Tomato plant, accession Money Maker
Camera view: bottom (45 deg); turntable rotation: 240 degrees
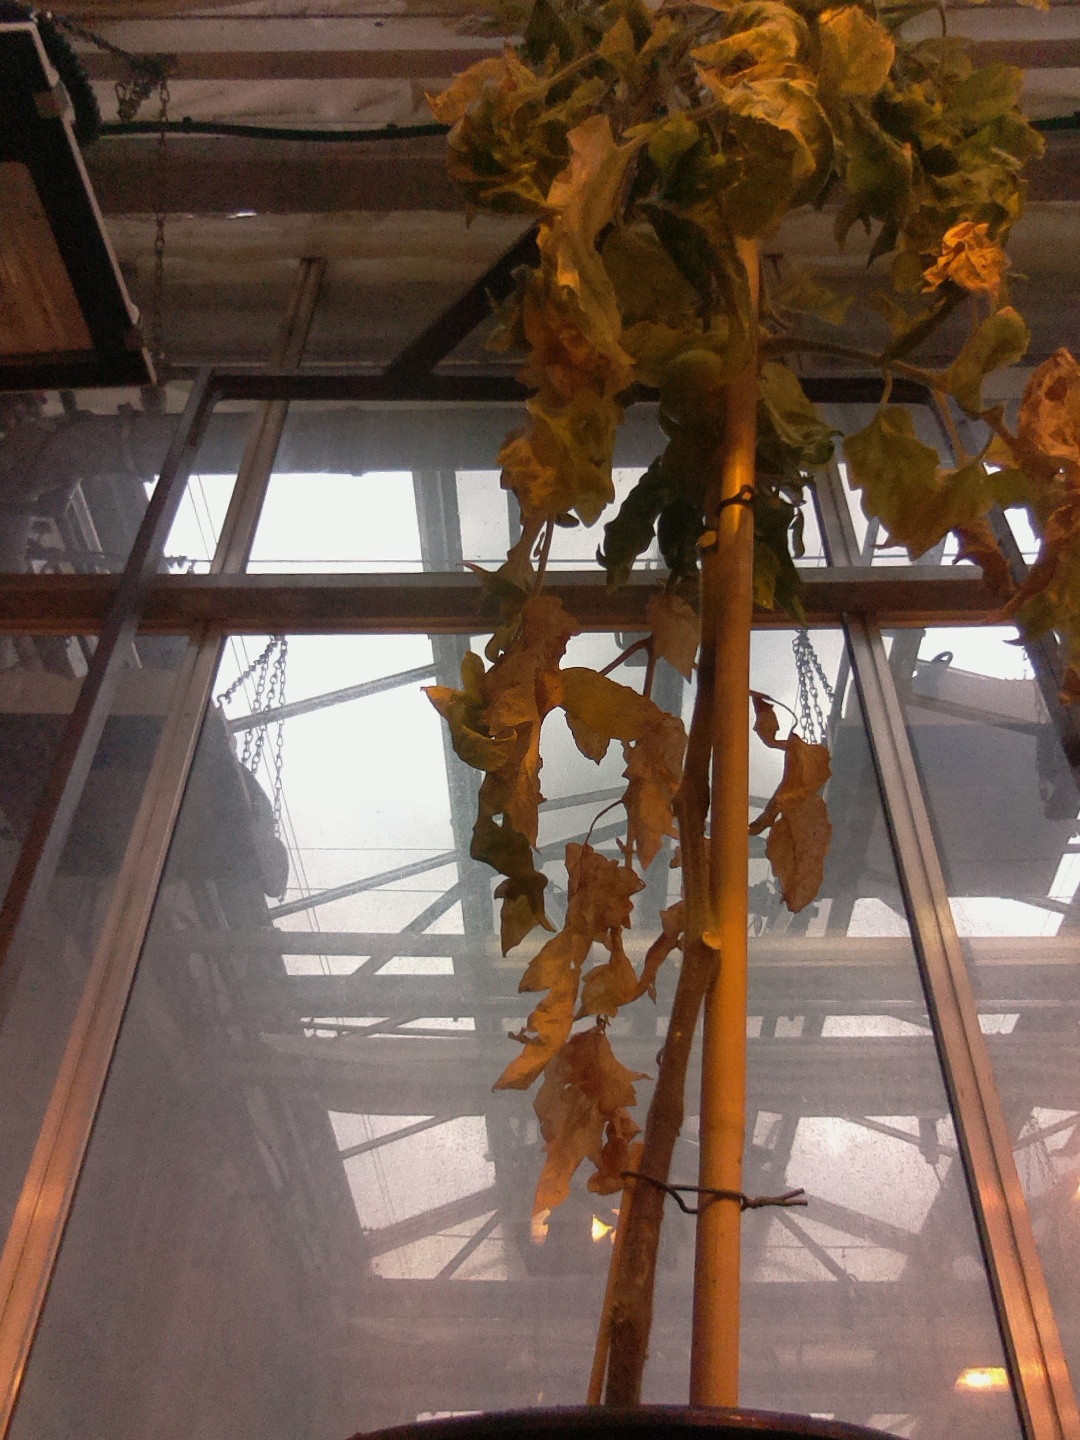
BBCH growth stage 79: 90% -100% of final fruit size